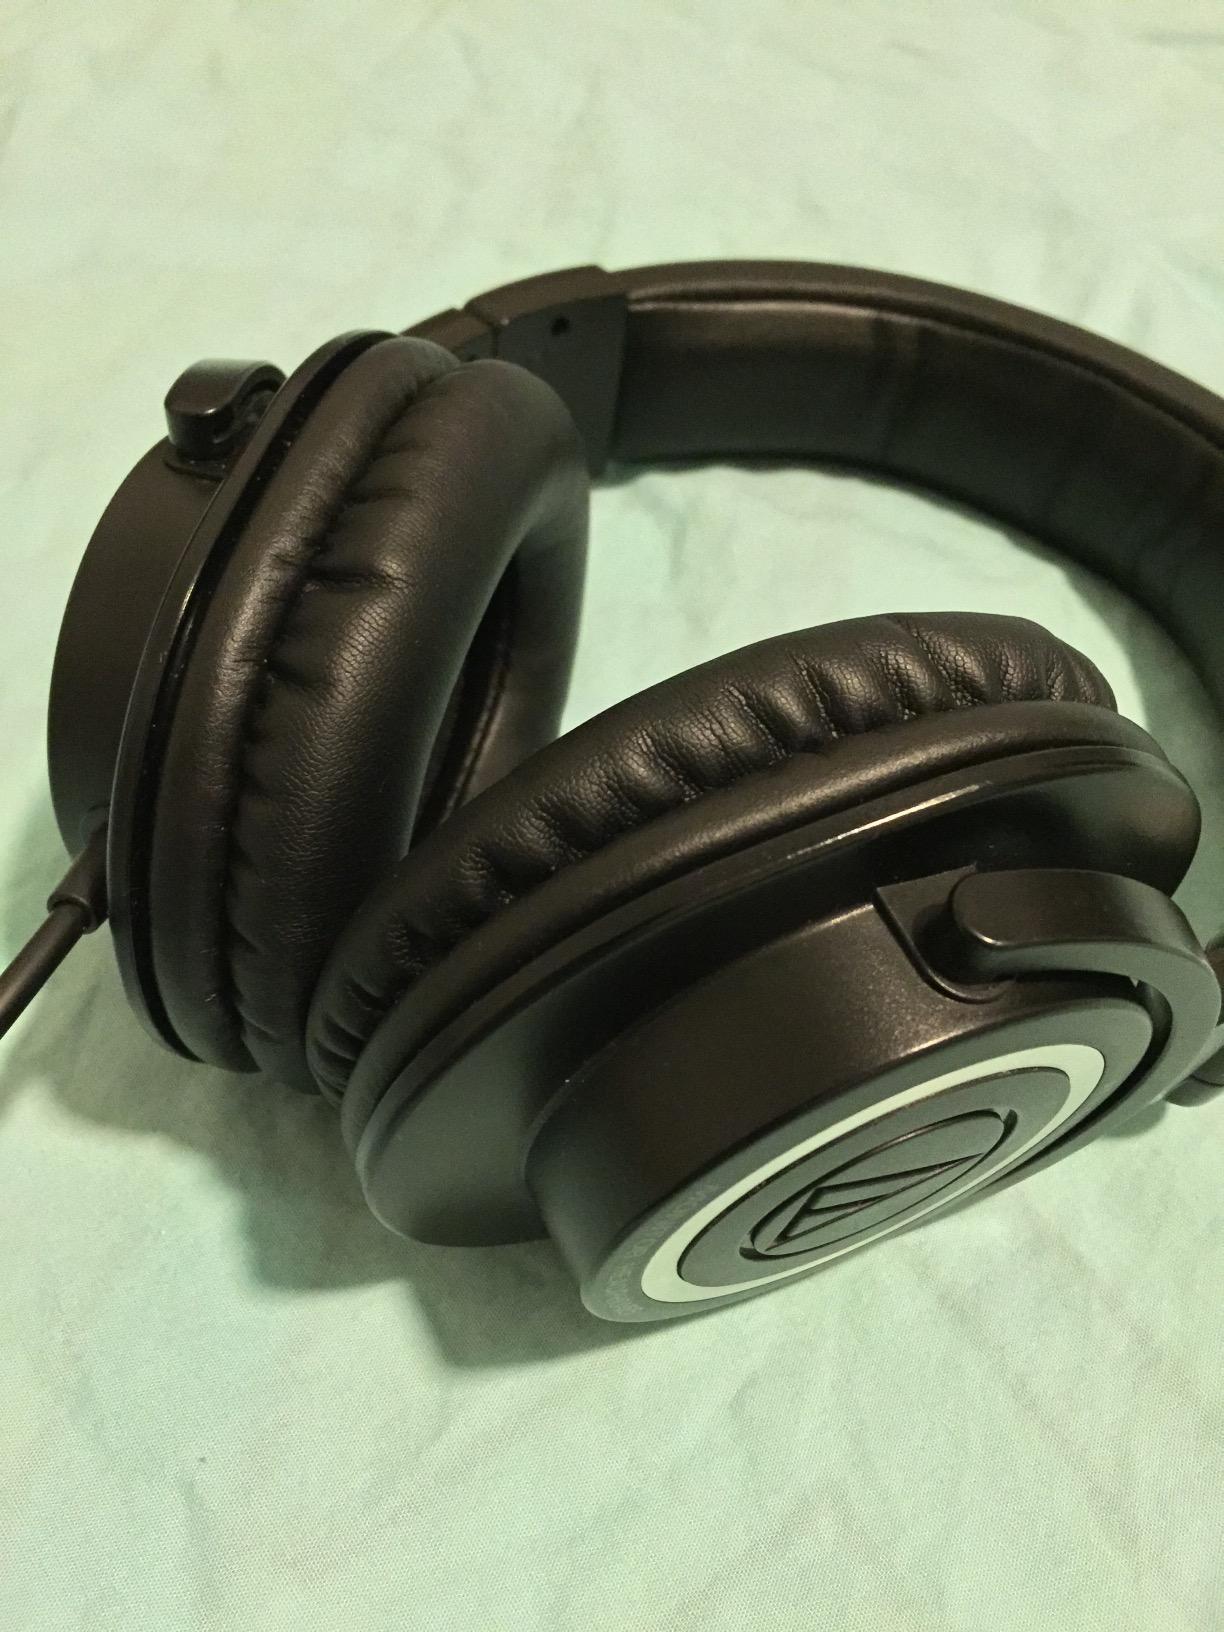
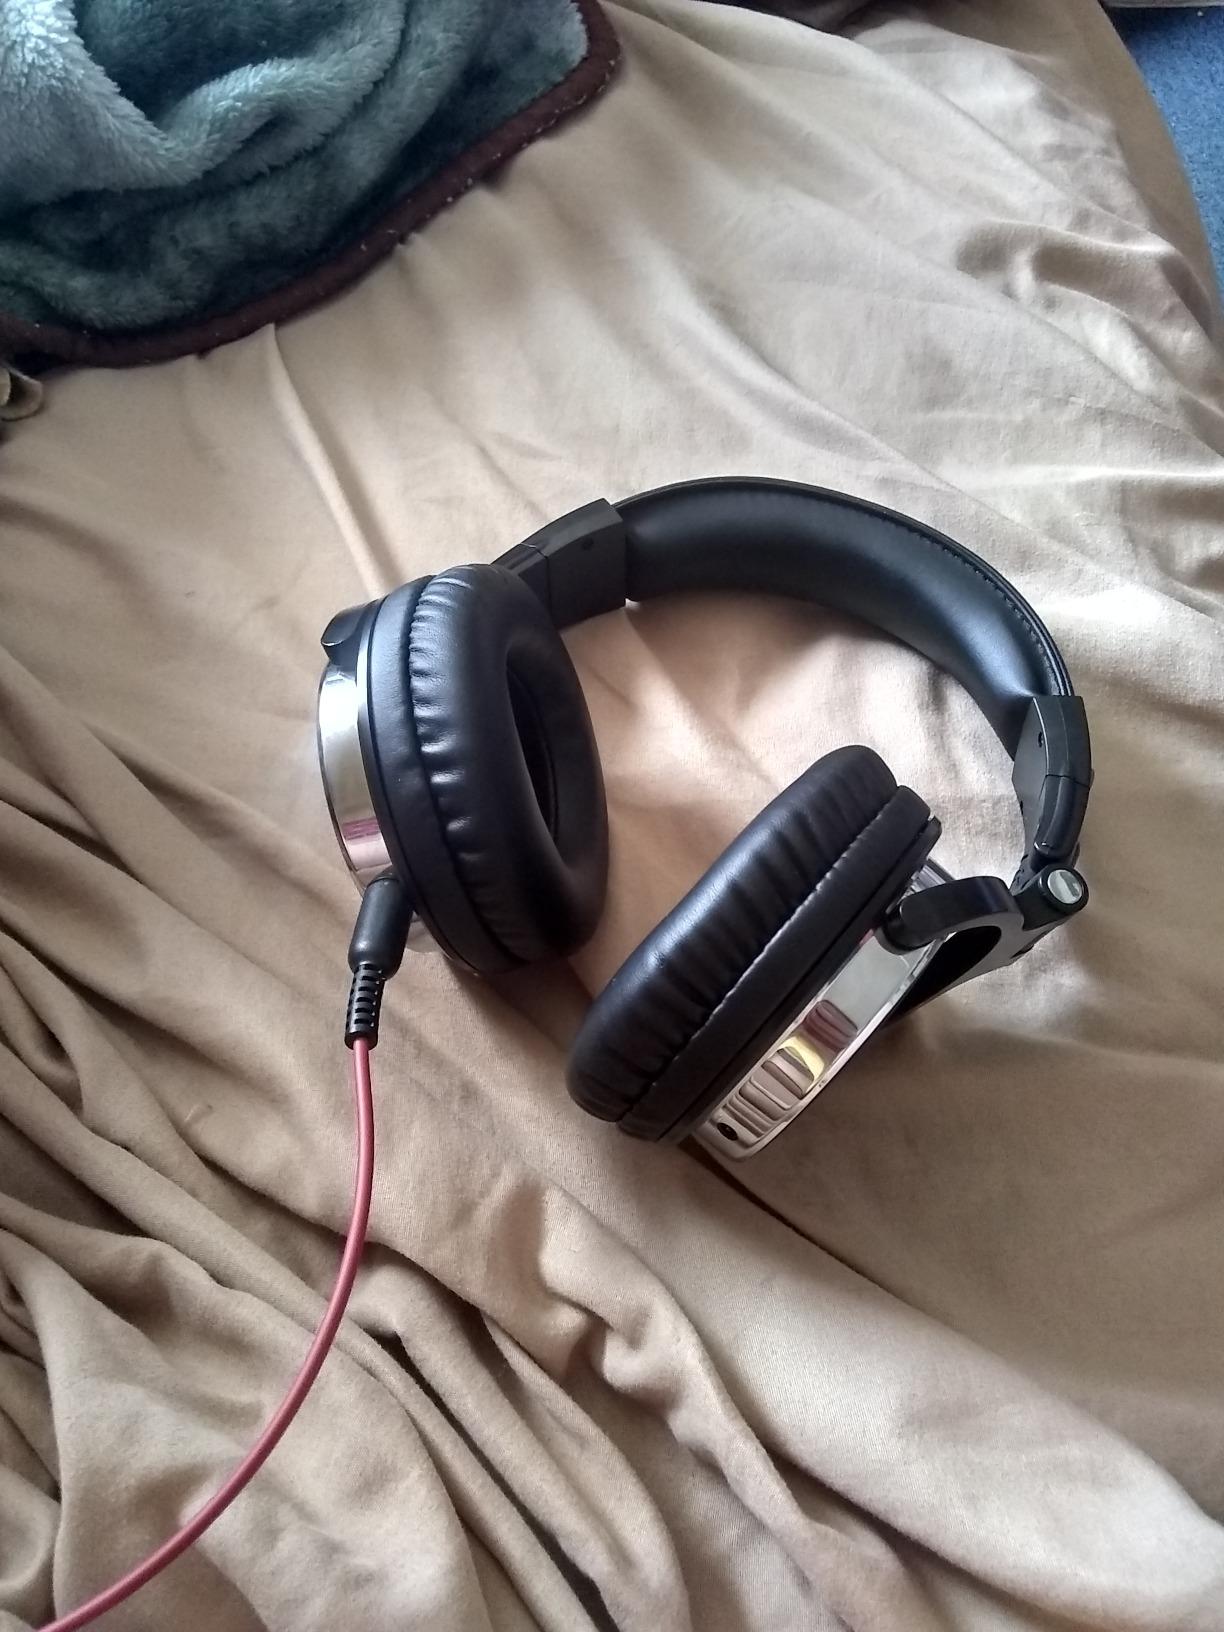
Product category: headphones
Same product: no